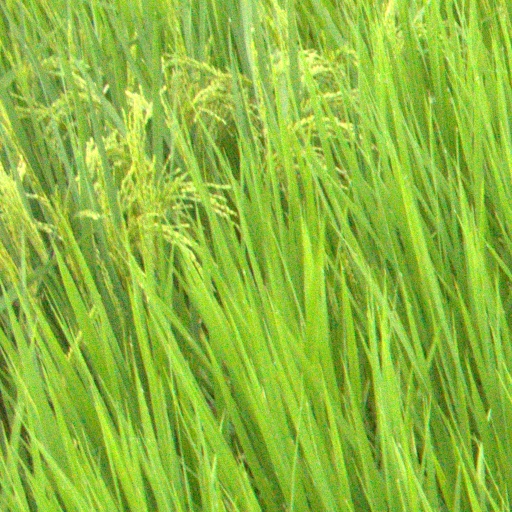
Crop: rice